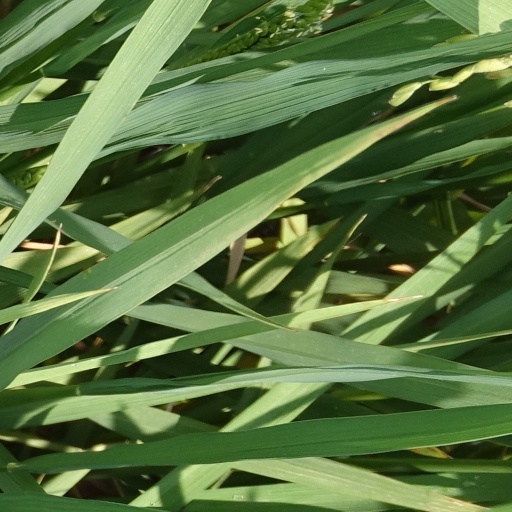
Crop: rice